Down-the-hole drill

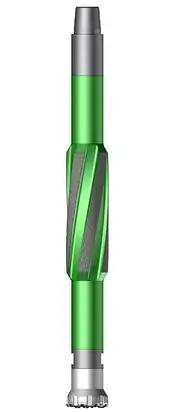
DTH drill tool operated with drilling mud (Drillstar MUDHammer)

A down-the-hole drill, usually called DTH by most professionals, is basically a jackhammer screwed on the bottom of a drill string. The fast hammer action breaks hard rock into small cuttings and dust that are evacuated by a fluid (air, water or drilling mud). The DTH hammer is one of the fastest ways to drill hard rock. The system is thought to have been invented independently by Stenuick Frères in Belgium and Ingersoll Rand in the USA in the mid-1950s.